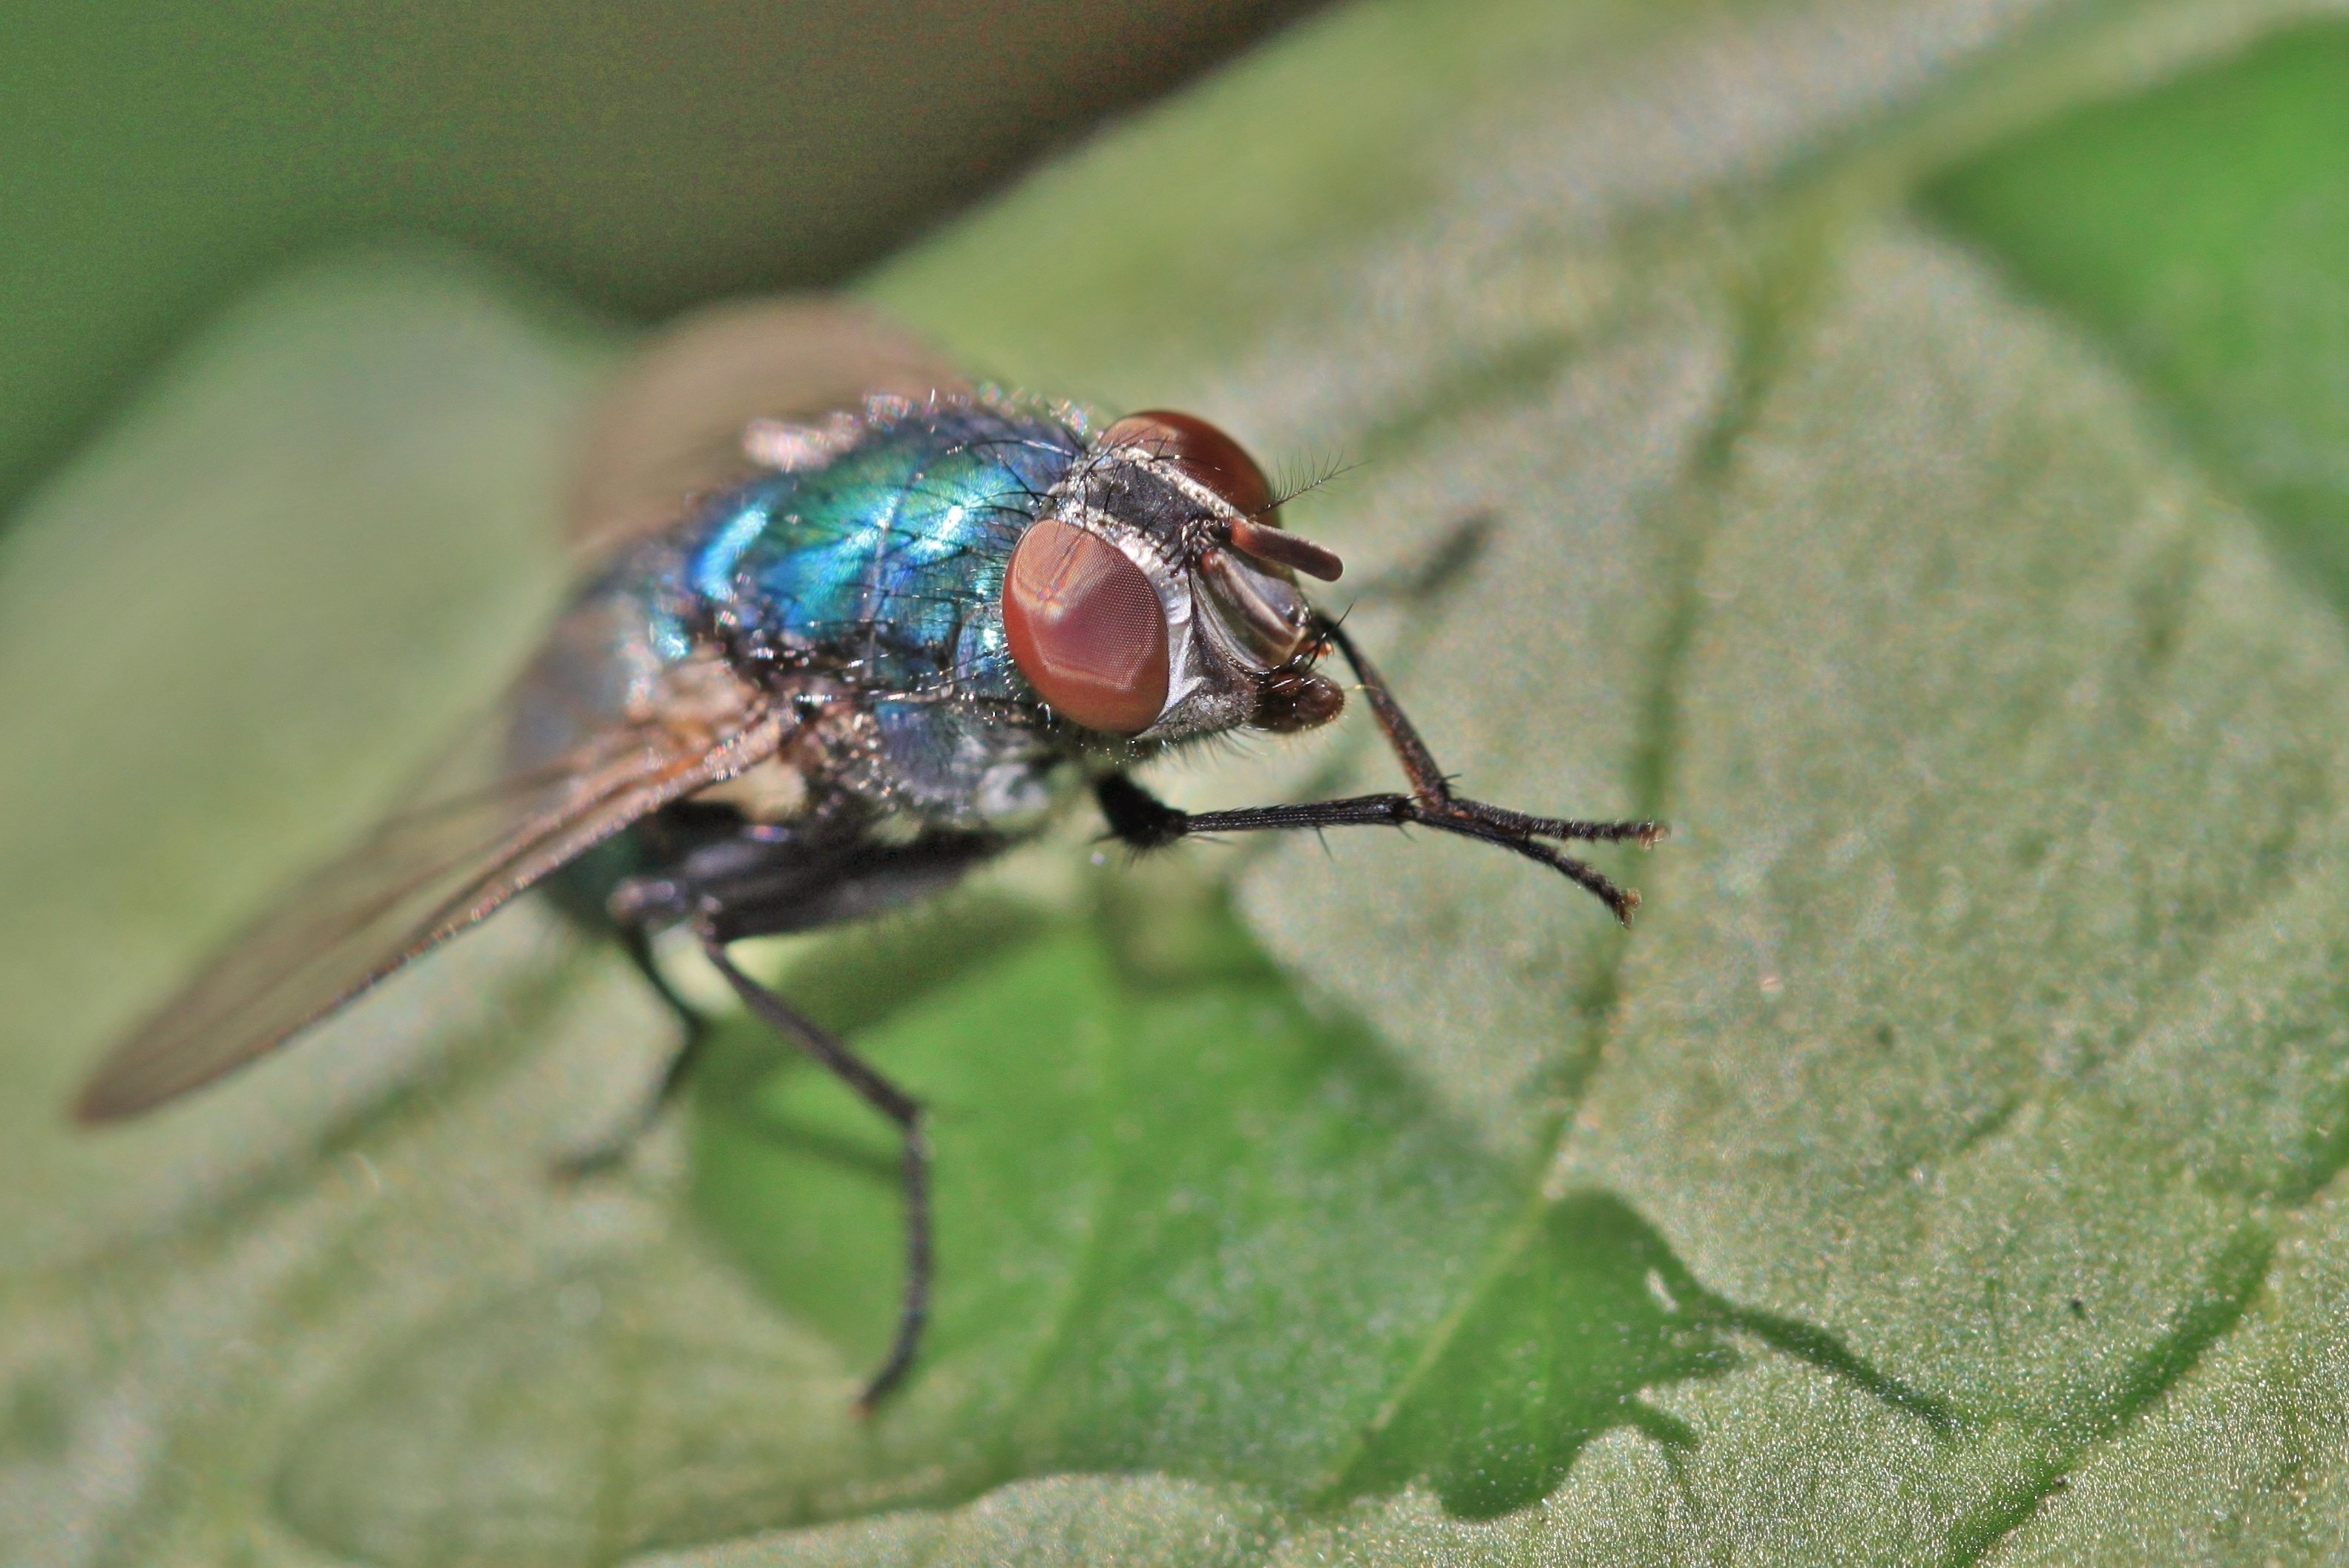
nature, plant, photography, leaf, flower, animal, fly, portrait, green, color, insect, macro, colorful, garden, close, fauna, invertebrate, close up, legs, head, shiny, pest, weevil, macro photography, arthropod, insect macro, compound eyes, leaf beetle, hispanic, insect portrait